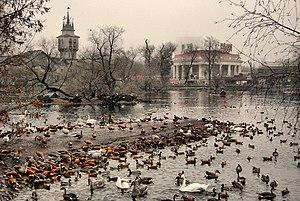
Le parc zoologique de Moscou est l'un des parcs zoologiques les plus importants de Russie. Il se trouve à Moscou. Il a été inauguré en 1864. Il présente 1 127 espèces d'animaux et 7 755 individus.